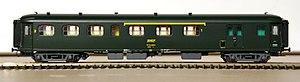
Voiture Rapide Nord A3B3Dd de la SNCF
Les voitures rapides Nord sont des voitures de chemin de fer métalliques à bogies de la Compagnie du Nord. Elles doivent leur surnom de « Torpilles » à leurs faces lisses et galbées. La forme caractéristique de leurs baies, au bord supérieur arrondi, se retrouve sur les voitures Express Nord.